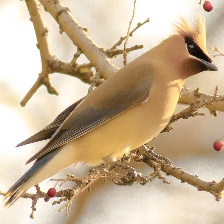
Species: CEDAR WAXWING
Scientific name: BOMBYCILLA CEDRORUM